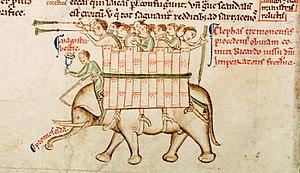
L'éléphant de Crémone est un éléphant offert en 1229 par le sultan d'Égypte Al-Kamil à l'empereur du Saint-Empire romain germanique Frédéric II. Frédéric II l'utilisa lors de ses défilés de triomphe.
La Chronica Majora est un manuscrit rédigé en latin au XIIIᵉ siècle par Matthew Paris, qui relate l'histoire de l'Angleterre au Moyen Âge.